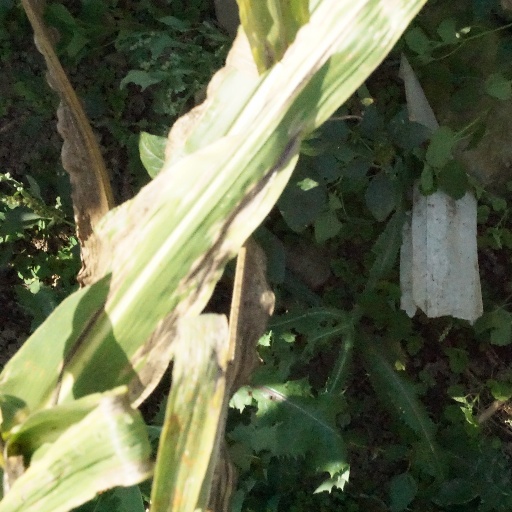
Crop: maize; corn